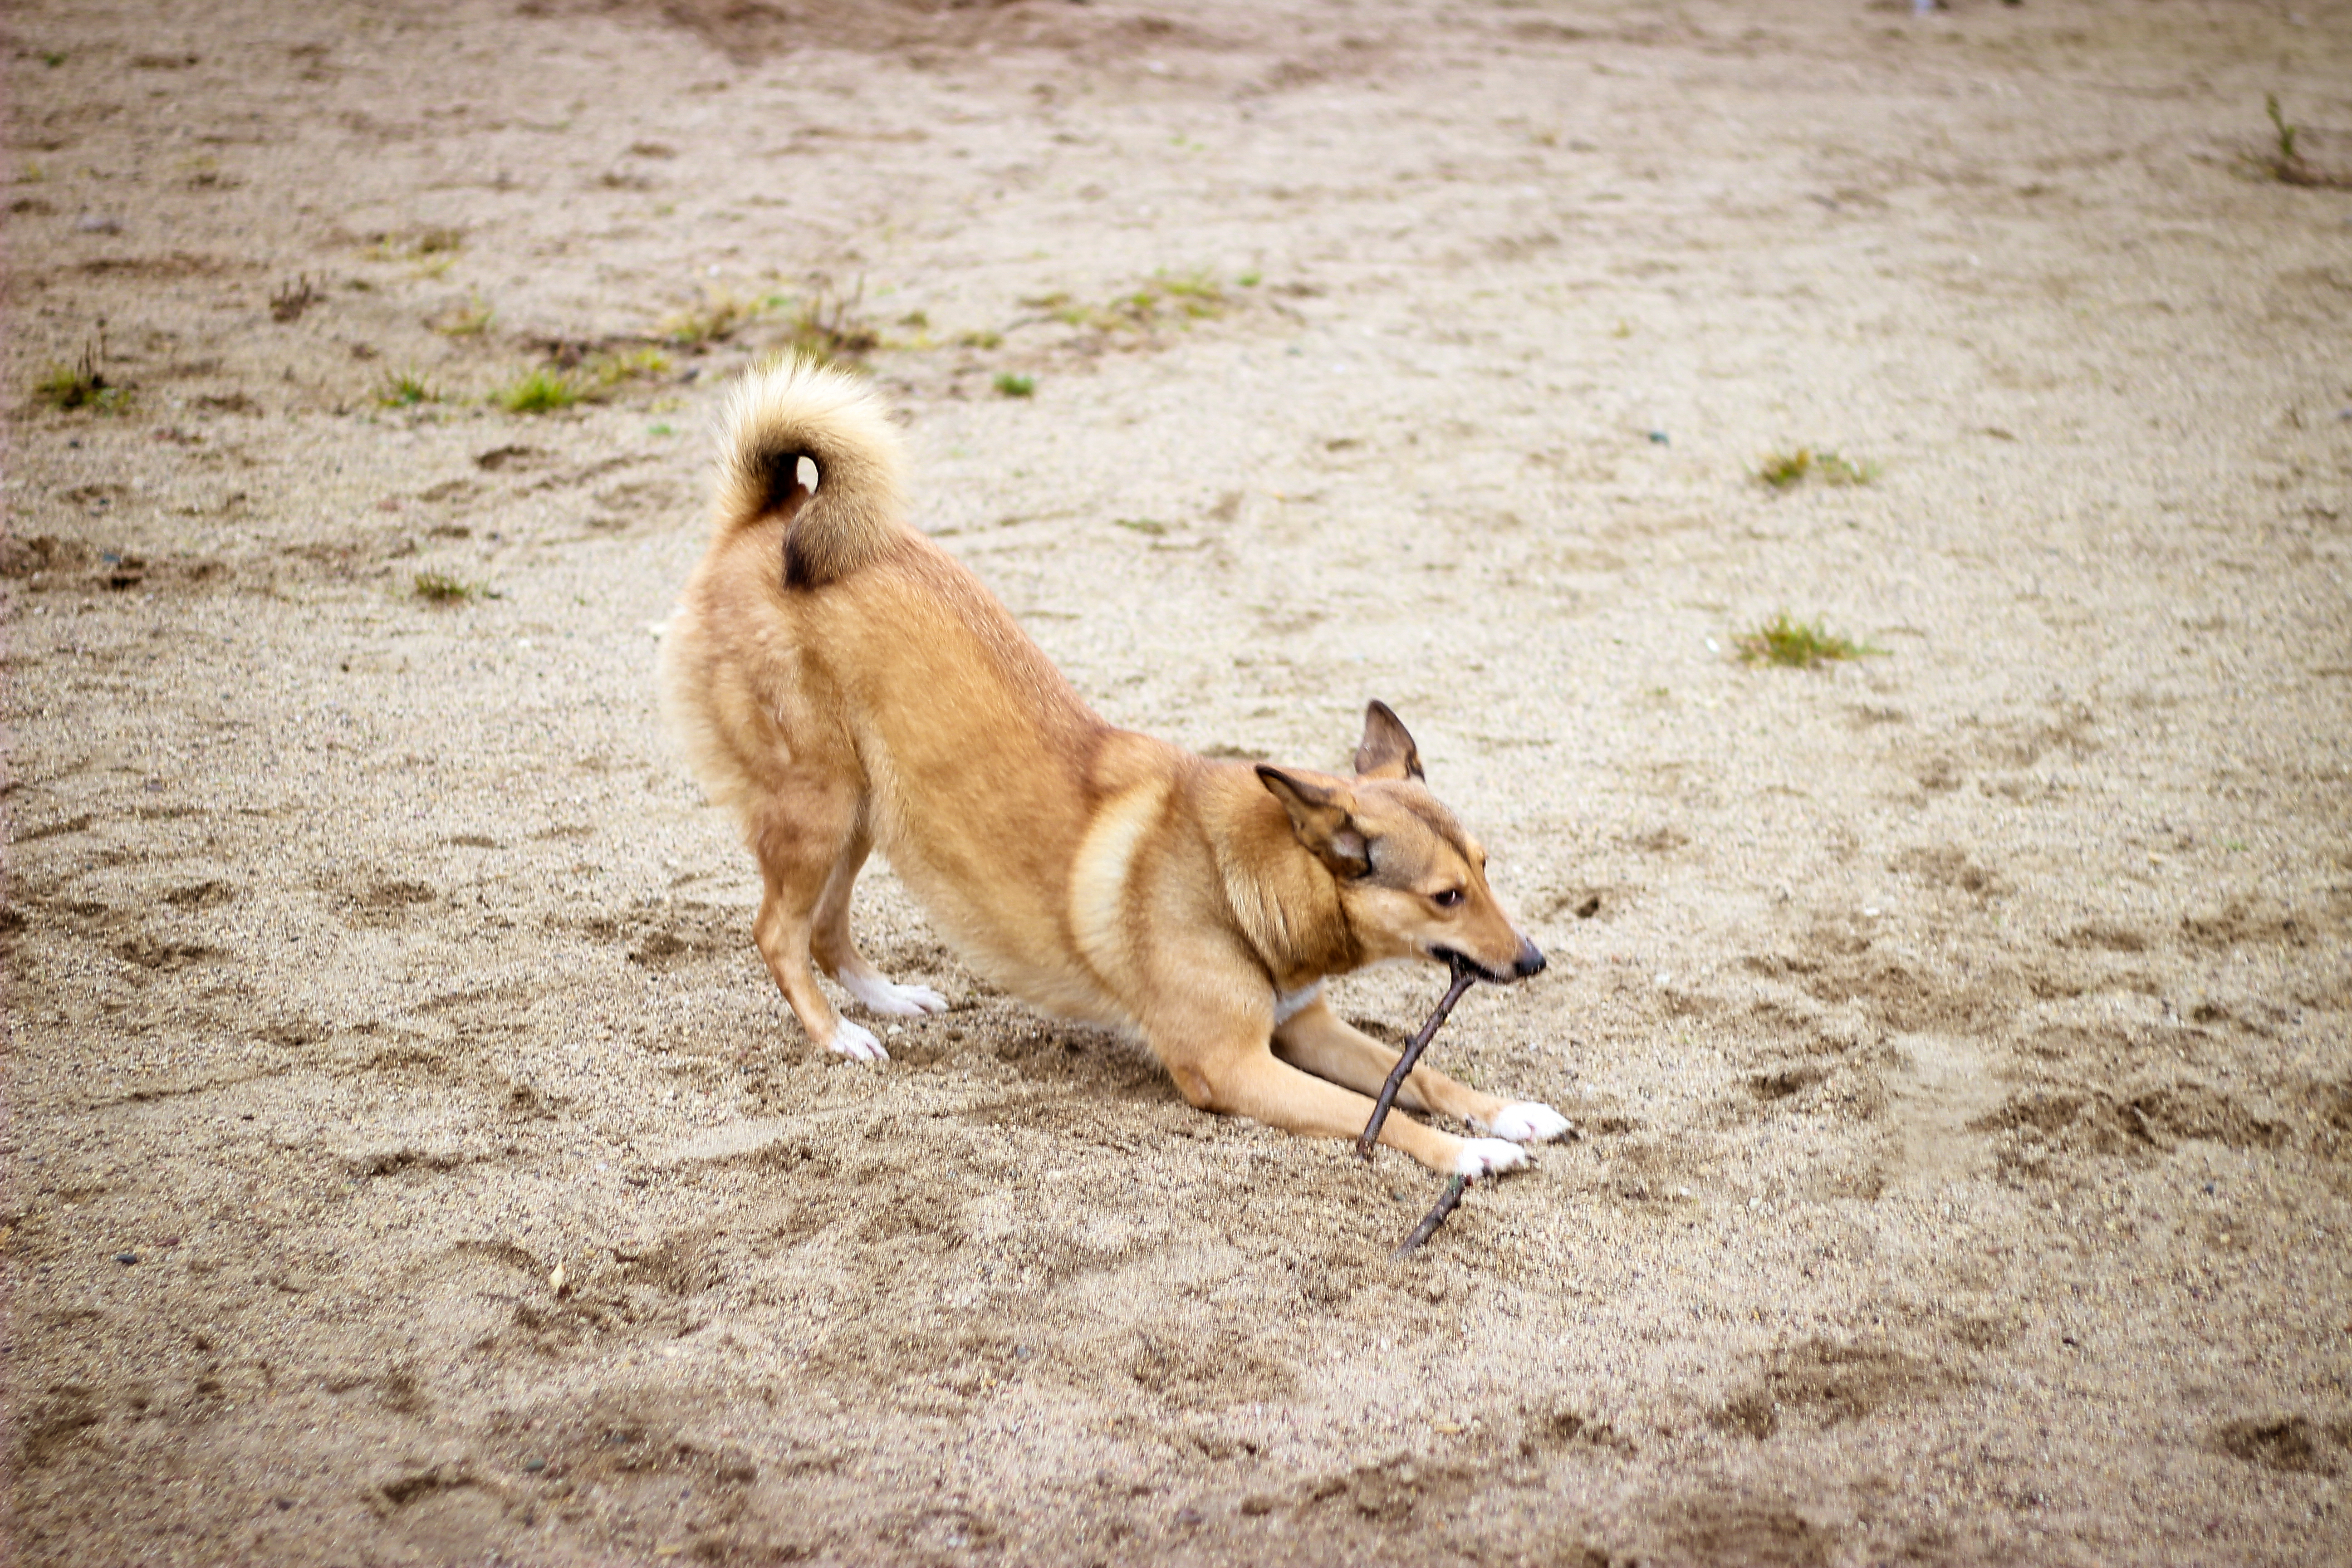
walking, dog, autumn, stick, mammal, vertebrate, canidae, dog breed, carnivore, icelandic sheepdog, shiba inu, finnish spitz, akita, norwegian buhund, shikoku, east siberian laika, akita inu, korean jindo dog, non sporting group, new guinea singing dog, fawn, spitz, canaan dog, laika, tail, hokkaido, working dog